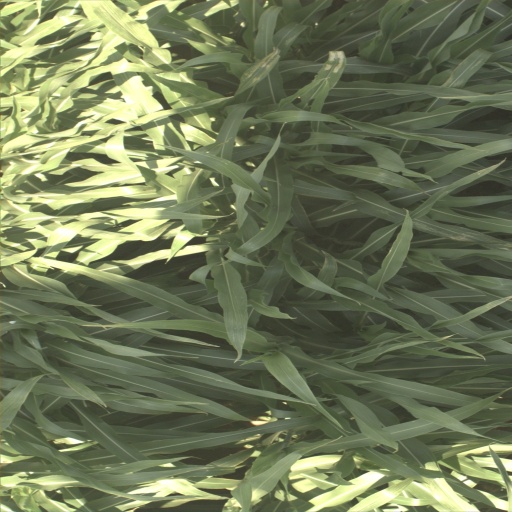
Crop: sorghum